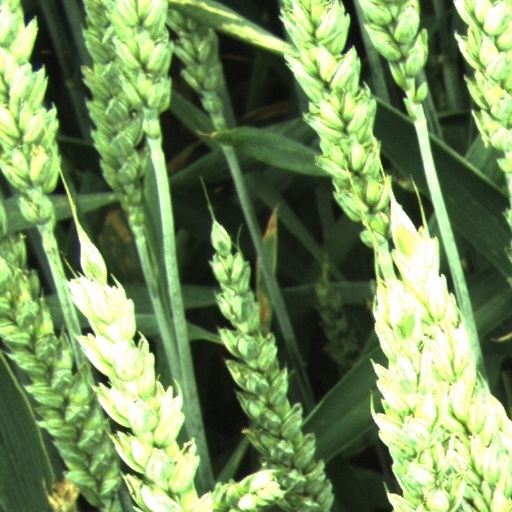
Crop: wheat